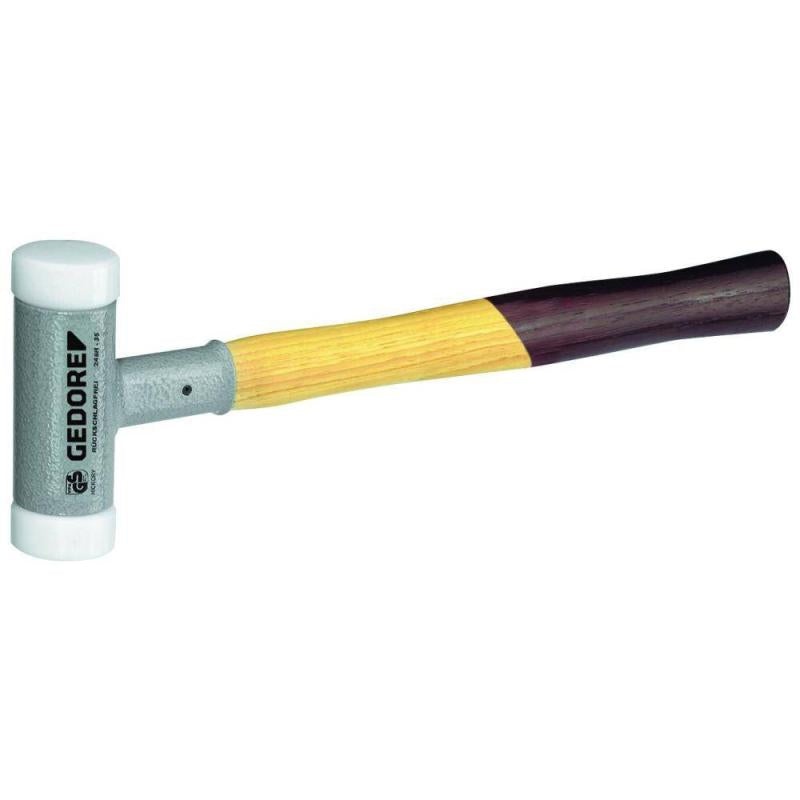
Gedore 8728570 Recoilless Hammer d 100 mm
General Information Brand GEDORE TOOLS Part Number 8728570 Product Type Dead Blow Hammer Packaging Bulk Country of Origin Germany UPC 4010883872850 California Residents Proposition 65 Warning Physical Characteristics Length 1000 mm Weight 6.94 kg 15.29 lb Details Features Recoilless Hammer Length : 1000 mm With Hickory Handle Diameter of Head : 100 mm Made in Germany
Brand: GEDORE TOOLS
Category: Hardware > Tools > Hammers